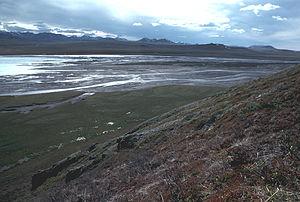
La rivière Kongakut est une rivière d'Alaska aux États-Unis, dans le Borough de North Slope, de 177 kilomètres de long.